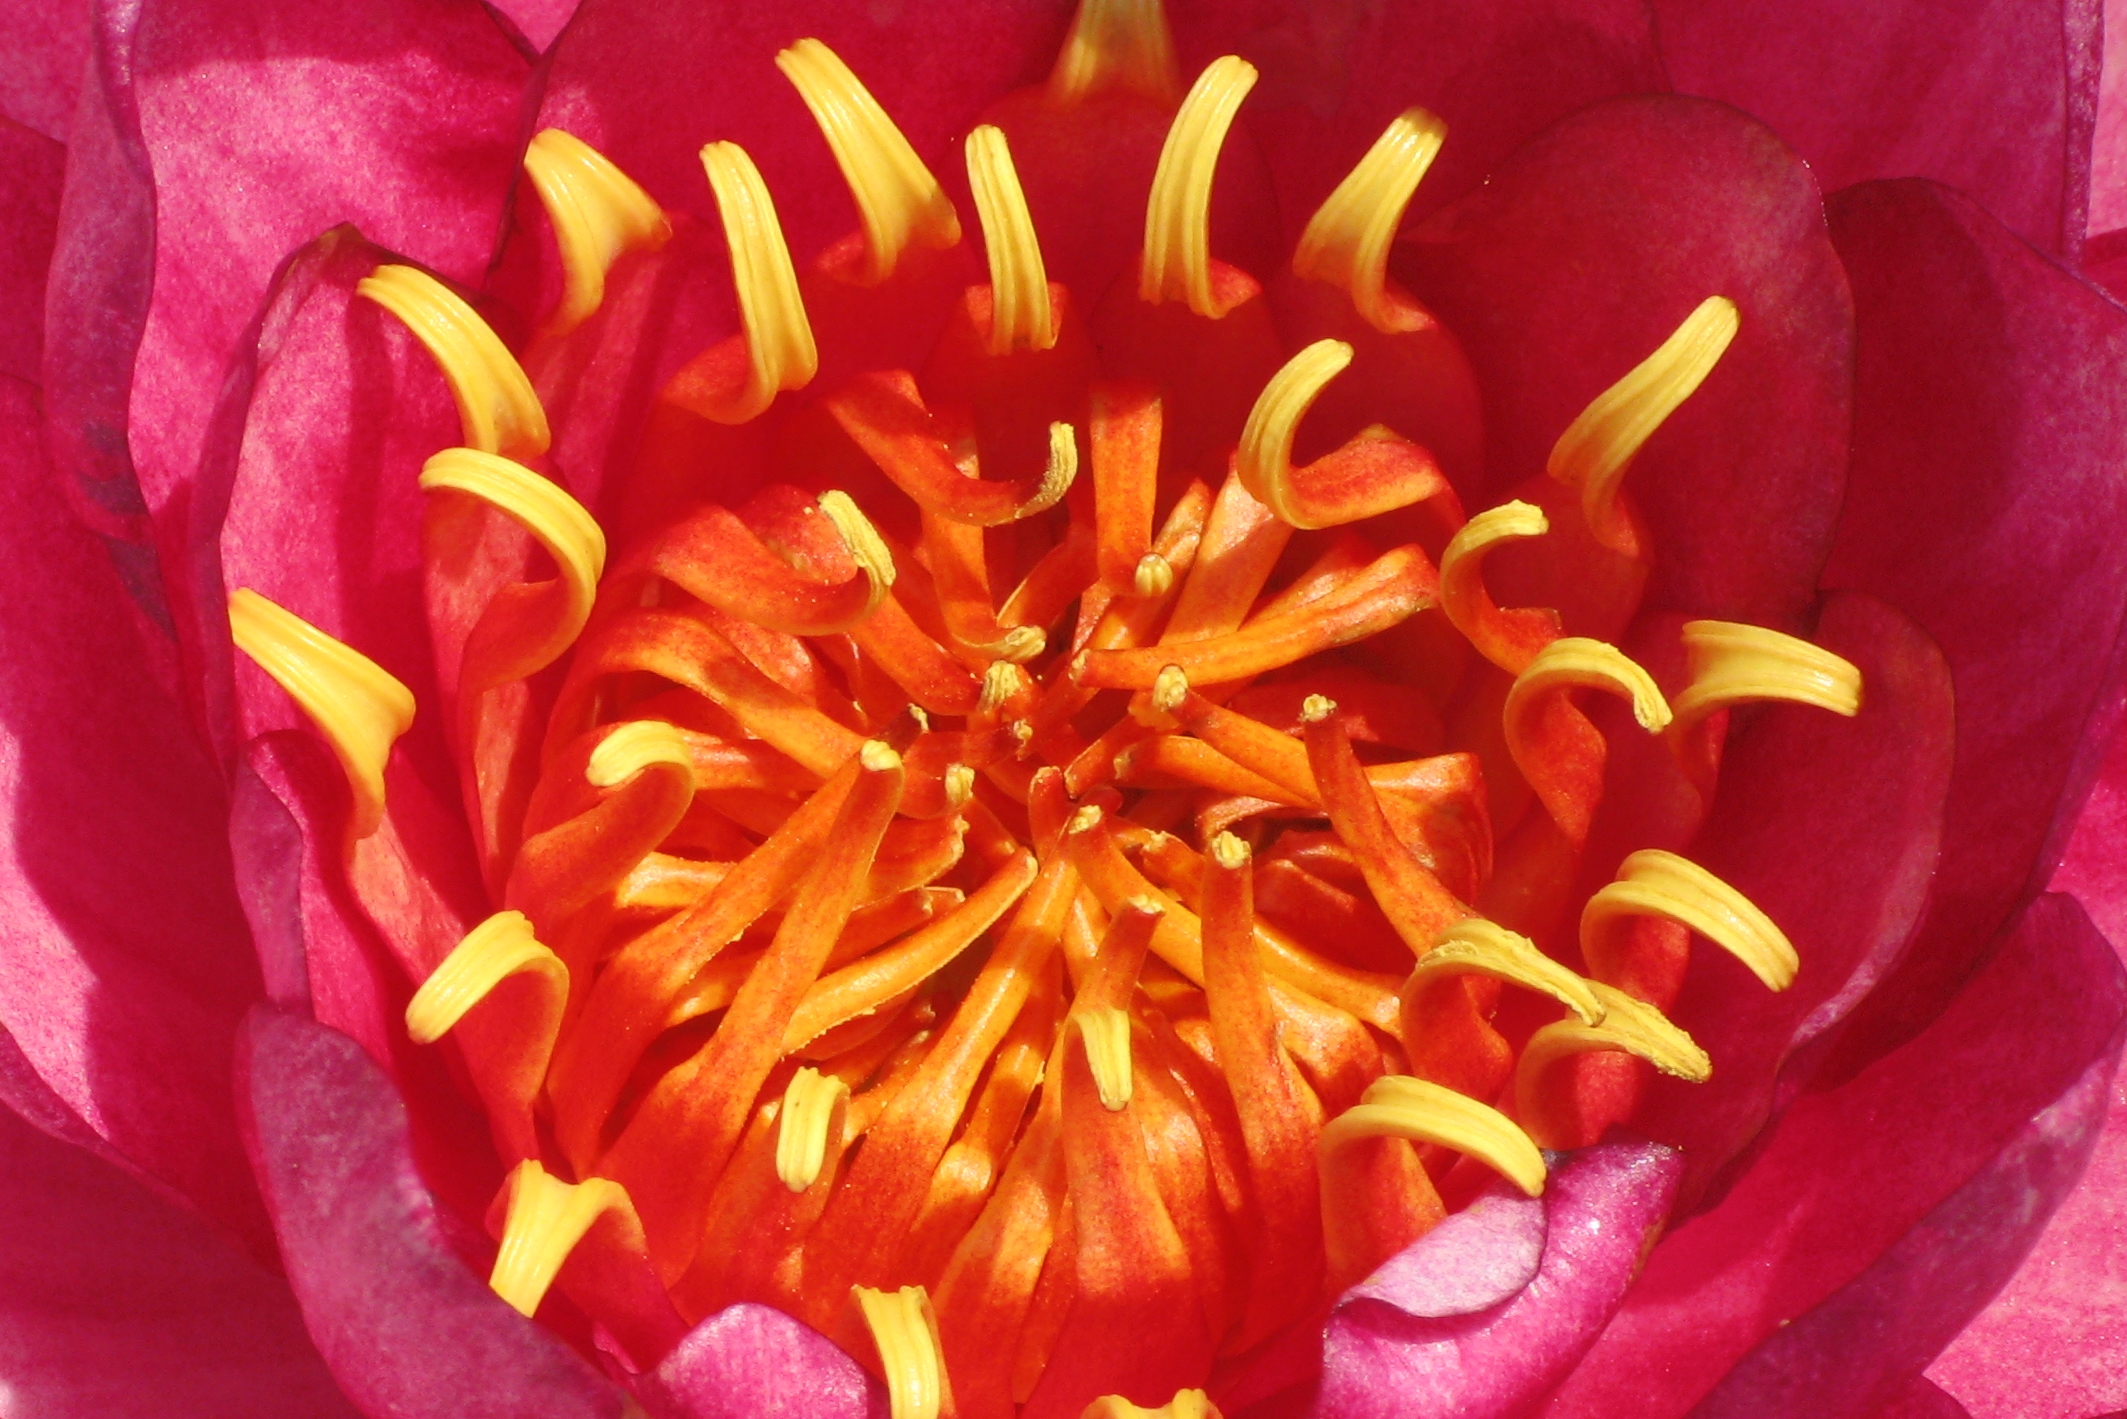
water, plant, flower, petal, high, red, flora, dahlia, hires, lily, hi, res, peony, nymphaea, g7, themacrogroup, macro photography, flowering plant, daisy family, land plant